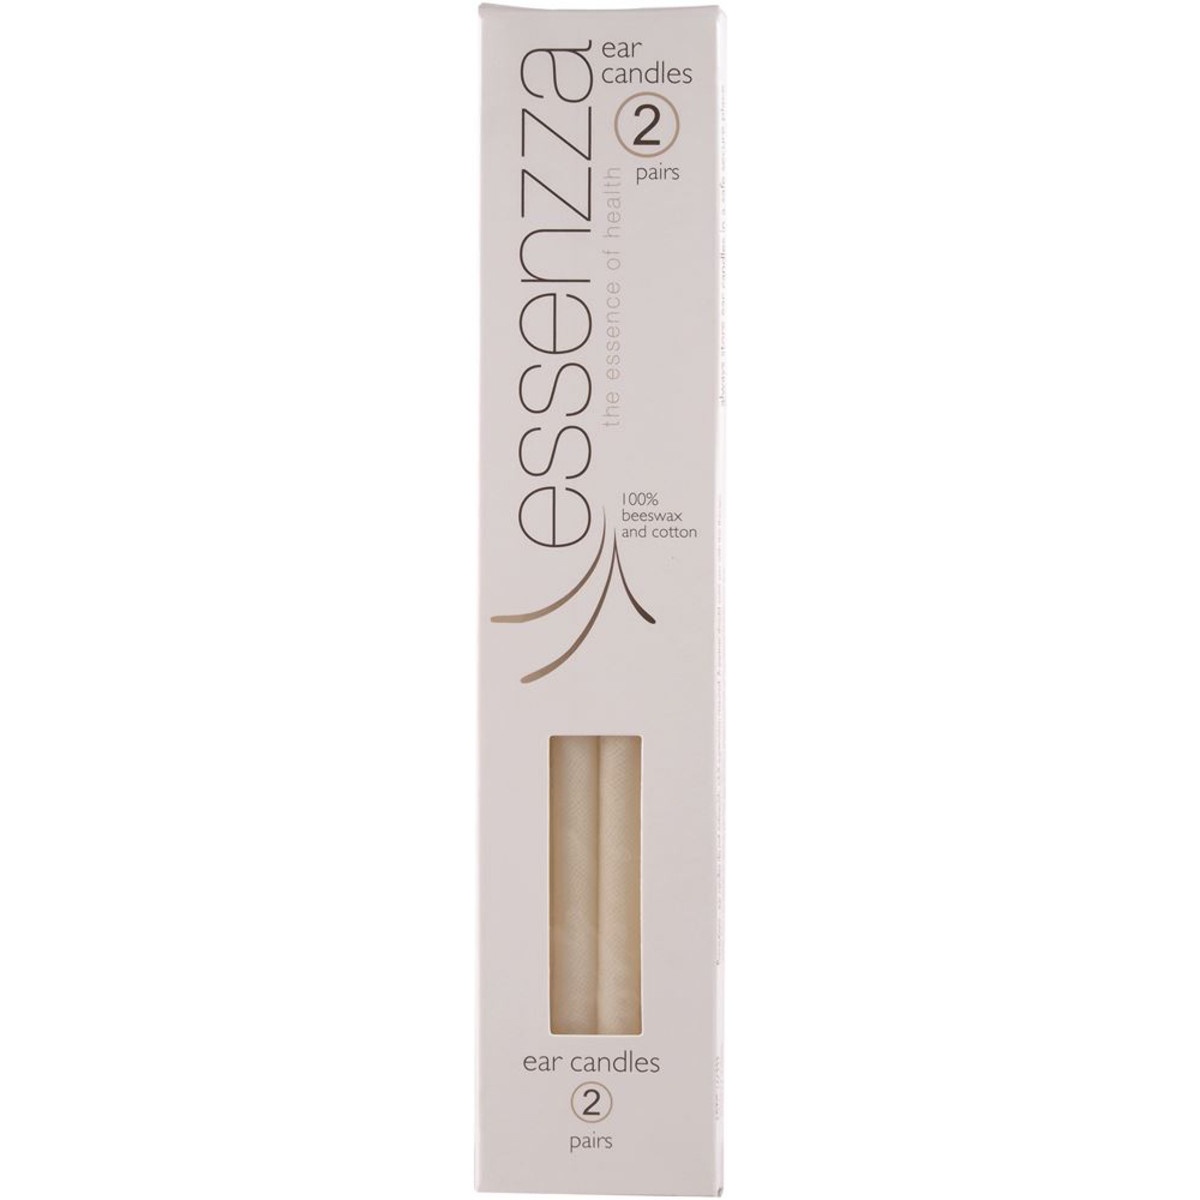
Essenzza Ear Candles 2 Pairs
Details Candles have been used for centuries to create a sense of well-being and hold a respected place in traditional medicine around the globe. Gaining large popularity in recent years, today they are used by people looking for a more natural approach to tending their mind and body. Essenzza Health candles are our no nonsense approach to better living. All of Essenzza candles are supplied with a safety filter and Protective Disk. • Made from 100% Beeswax & Calico Cotton • Safety Filter – this acts to create a snug fit to the ear but also to restrict any hot wax running into the ear. • Stop Ring • Protective Disk – this acts as a barrier to prevent any hot excess wax running down towards the ear. This is unlikely to happen but if it should, the disk is there for safety. Features Essenzza candles are made using 100% cotton and high-grade natural beeswax. The cotton is known as a 'butter muslin' style with a delicate weave. The cotton and weave is an important factor in how the candle burns and absorbs the beeswax when hand dipped. The fine weave also produces a consistent air flow for the candles to burn. Essenzza is committed to sourcing the highest quality ingredients to provide consistency in the delicate handmade process.- When using ear candles precautions should be taken at all times and we highly recommend that a friend or partner be present at all times. Do not use ear candles on your own. Suffer from an allergy or have a medical condition? Always consult your medical practitioner should you be unsure about using ear candle. - All of Essenzza ear candles our supplied with a full user instruction manual talking you through your therapy. Please read through the instructions prior to commencing your treatment and refer to the booklet at all times. Below is a summary of some important points to remember at all times. We suggest that a partner or friend observes the process and assists you at all times. • A friend or partner must observe the whole treatment and assist by holding the ear candle upright vertical position while the candle is burning, at all times. The candle MUST be held at a ninety degree upright vertical angle to the ear and not leaning at any time. • Ensure that you are in a safe environment - indoors, with no 'through' drafts' as this can affect how the candle burns. Identify any flammable materials that you may be wearing or are nearby and remove these. • Adult supervision is required at all times - please ensure ear candles and matches etc. are always stored away from children in a safe place. • Your partner should extinguish the candle on your behalf as it approaches the designated 'stop' ring on each candle. - Preparation: • Lay down resting your head sideways on a comfortable pillow, placing a small warm wet towel around your ear, covering your hair, eyes and cheek area. • Insert the candle through the protective disk provided, filter end first, up to the stop mark. The disk must be used at ALL times for your added protection. If for any reason you do not have a disk then please use a paper plate or some card. Enough to cover the whole cheek and eye area. • Gently place the ear candle vertically in the ear, filter end first, twisting gently to create a seal between the candle and your ear. Be careful not to force the candle too far into your ear. • When ready your partner should light the top of the candle and the crackling sound of fire will be heard. Don't be alarmed this is normal. • Your partner should hold the candle for the entire process and not walk away or leave you. This will ensure that the candle is held at the required 90 degree vertical angle to the ear. The candle will shortly burn at a slow steady pace for approximately 8-10 minutes, the desired optimum time. • When the flame reaches the 'stop mark' your partner should extinguish the candle in a glass of water ready nearby. • Have a short rest for a few minutes, turn over and simply repeat for the second ear when ready. • After using both candles we highly recommend remaining laid down for 5-10 minutes, the same way you would after a massage. This will significantly enhance the experience and place you in a deep state of relaxation ready for a good night’s sleep. - How frequently should Ear Candles be used? This is a personal choice and we cannot advise a specific answer as ear candles can and are used for many different purposes specific to the individual’s needs. Some use candles every week, some less frequently. Find the right balance for your own improved wellbeing.Under no circumstances should candles be used if you have an ear infection. At all times consult with your medical practitioner or naturopath for their advice. Ear Candles are not a medical device. The application of candles is at your own risk and responsibility. If you follow the instructions carefully, the application will be secure and reliable. We also do not recommend you carry out the treatment by yourself, it should always be done by a second person who watches and assists the whole time as candles do not extinguish. Should you suffer from any inflammation, ailments or diseases do not use candles. Should you have any doubts about the use of candles then please refer to your health professional first. Always store candles in a safe, secure place away from children when not in use. CPP
Brand: ESSENZZA
Category: Health & Beauty > Personal Care > Ear Care > Ear Candles